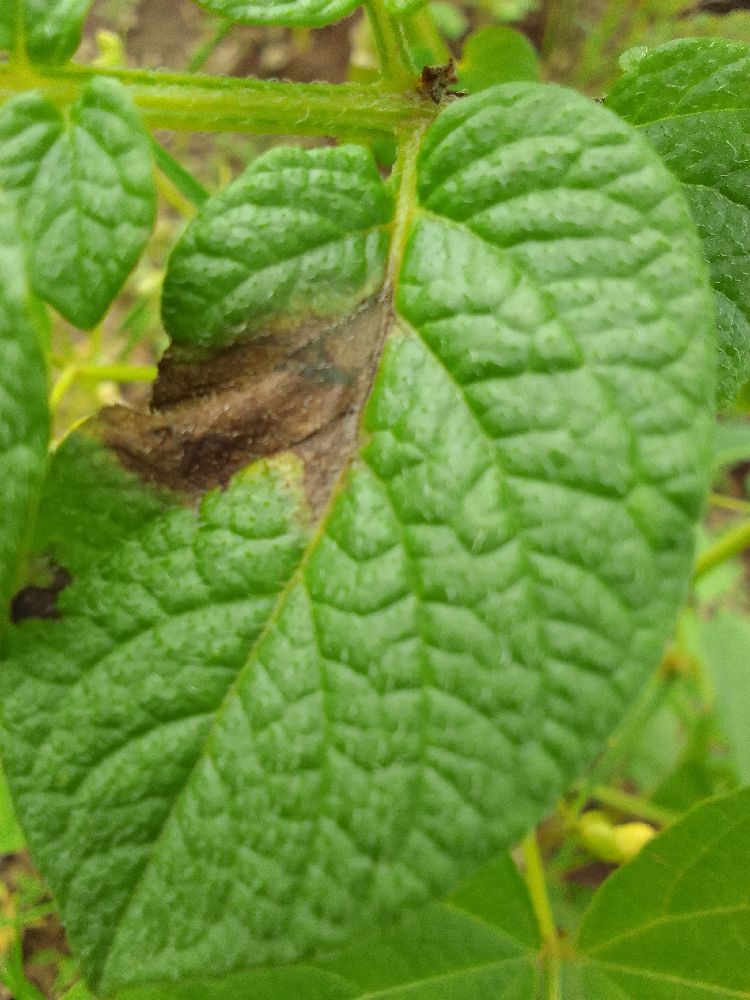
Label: Late blight